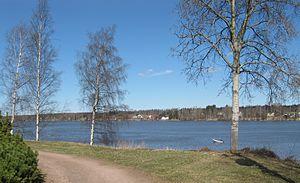
Le Kokemäenjoki est le fleuve principal du Sud-Ouest de la Finlande.